Kidical Mass

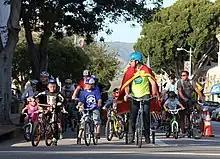
Children and adults riding bicycles on the road during a Kidical Mass event in San Luis Obispo, California

Kidical Mass (sometimes Kiddical Mass) is an organised bicycle ride for children, often using public roads in towns and cities. The rides are free of charge and open to all, with adults acting as safety marshals. Unlike Critical Mass, the route is planned in advance. Rides are usually between 2 and 5 miles long and may have feeder rides to reach the starting point.